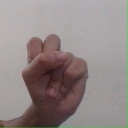
अक्षर: स